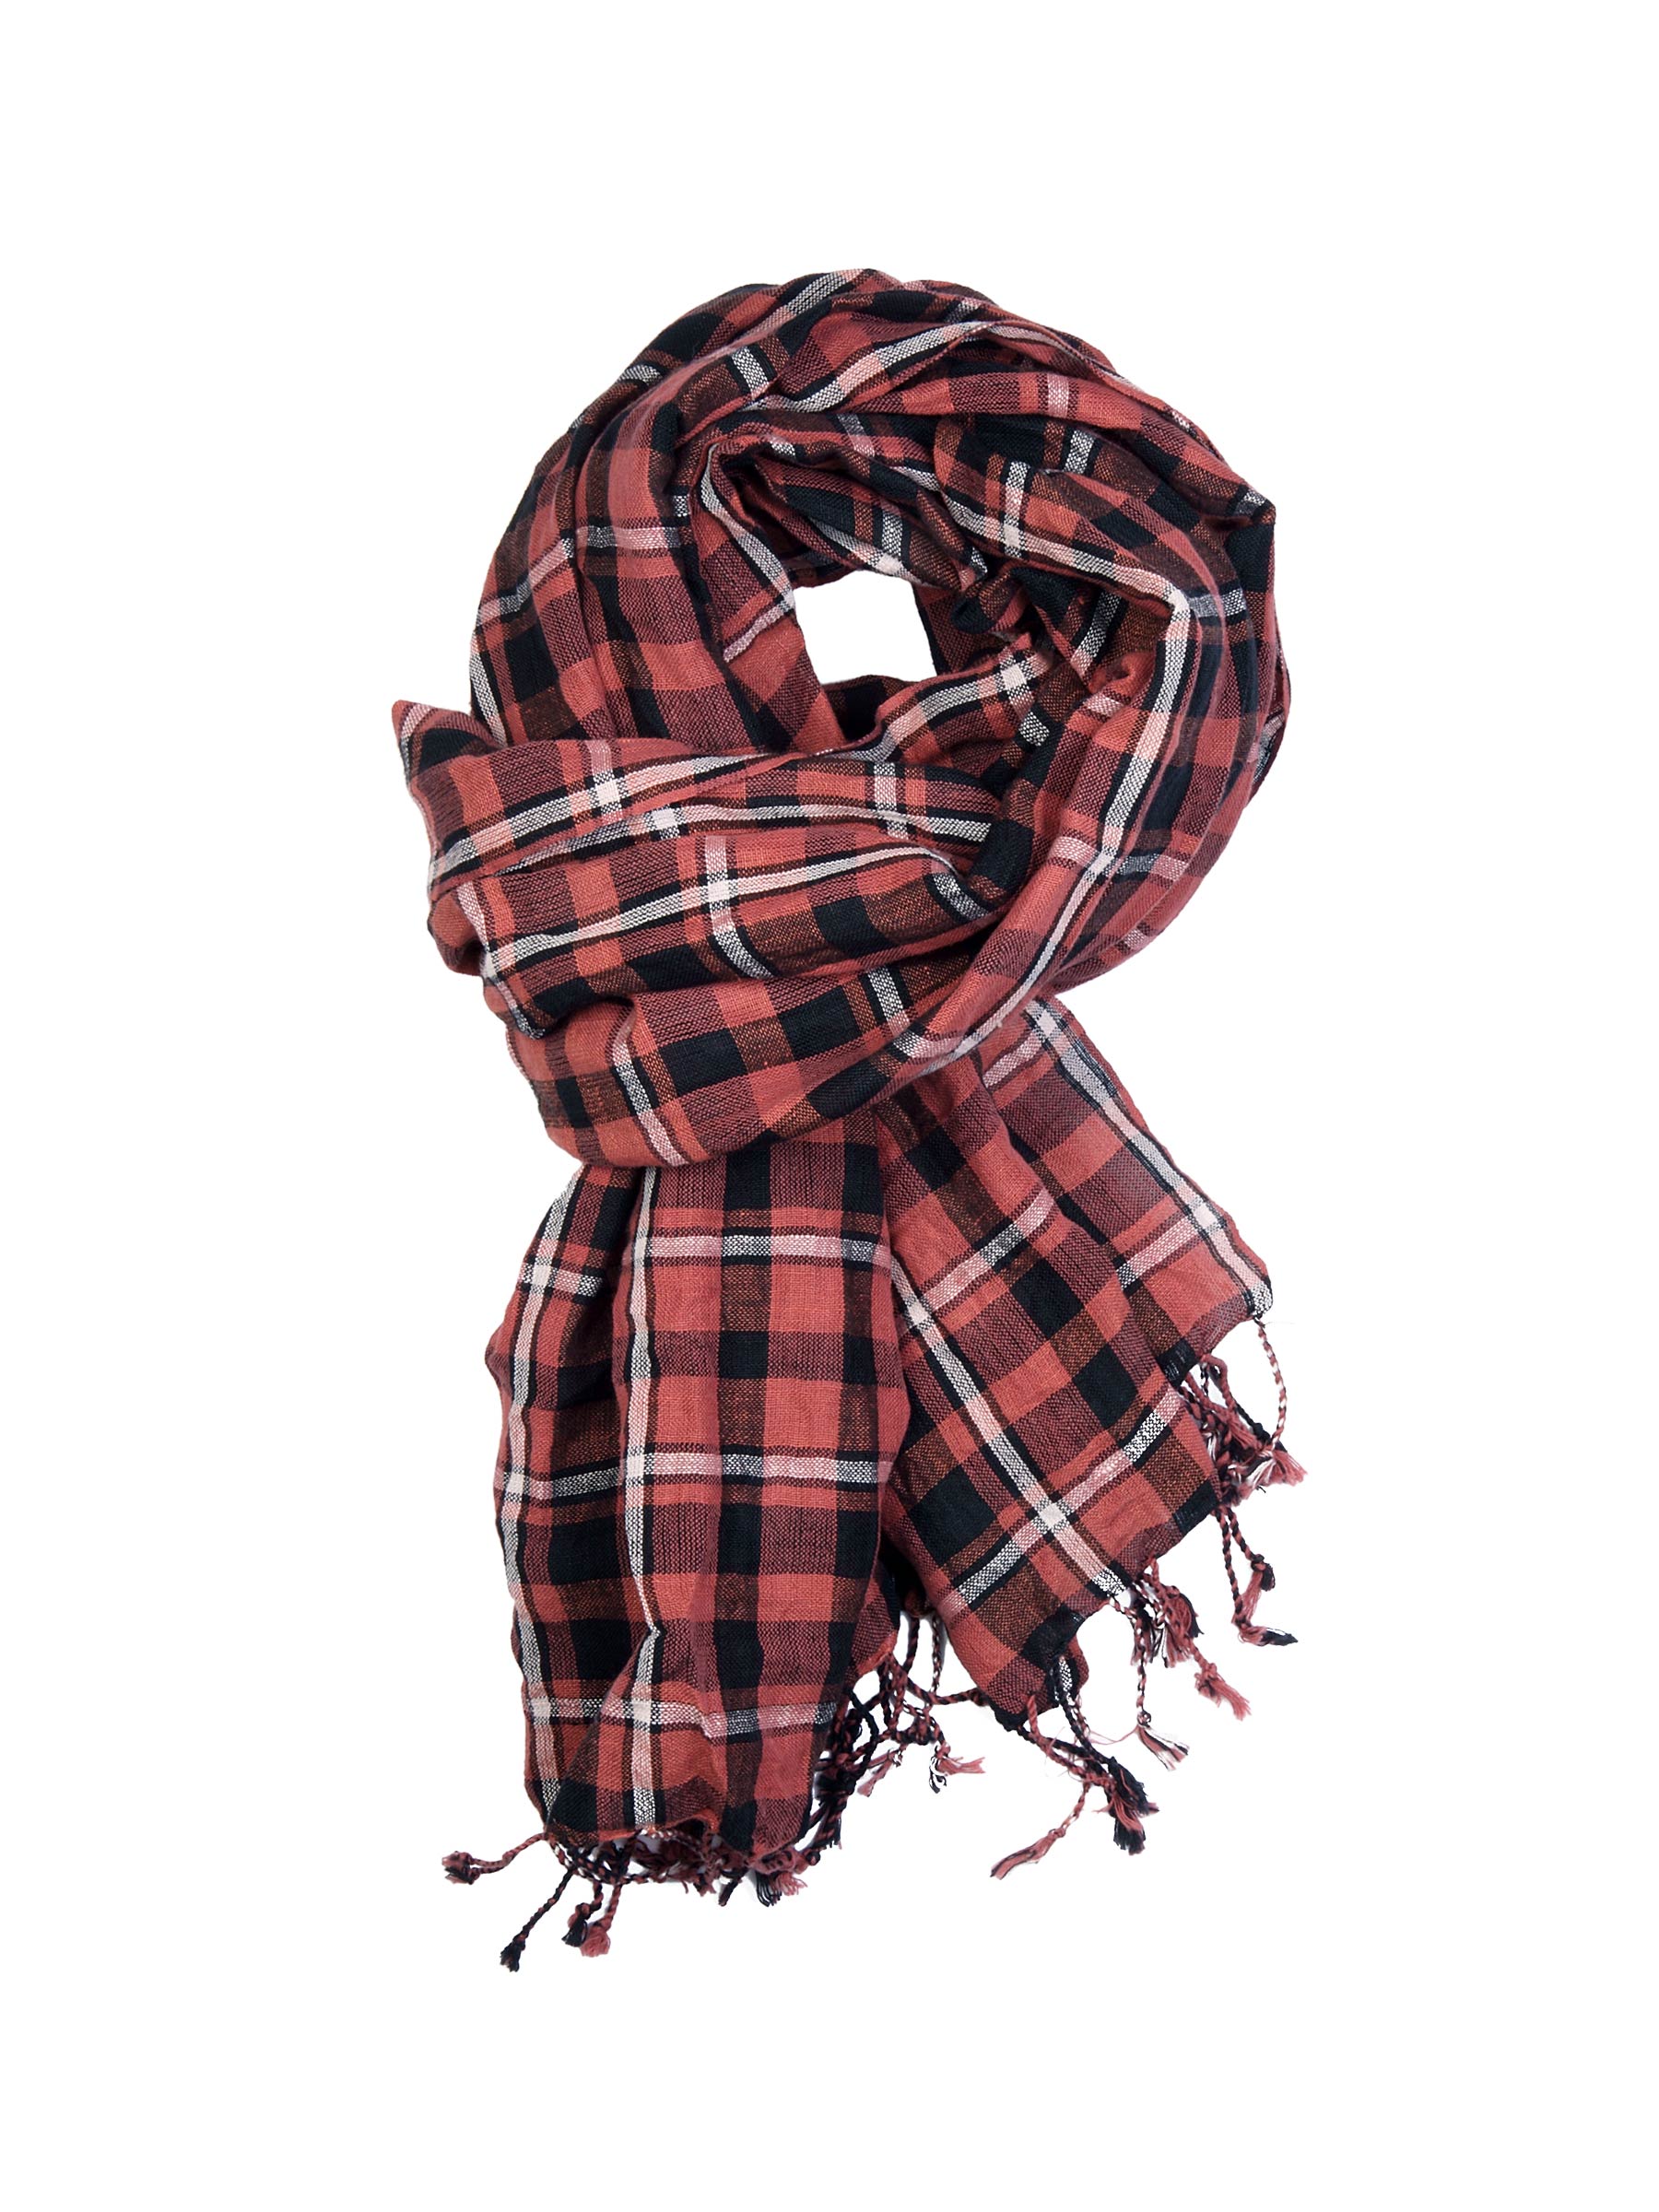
Reid & Taylor Men Red & Black Scarf
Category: Accessories / Scarves / Scarves
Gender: Men
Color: Red
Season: Summer 2012
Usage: Casual